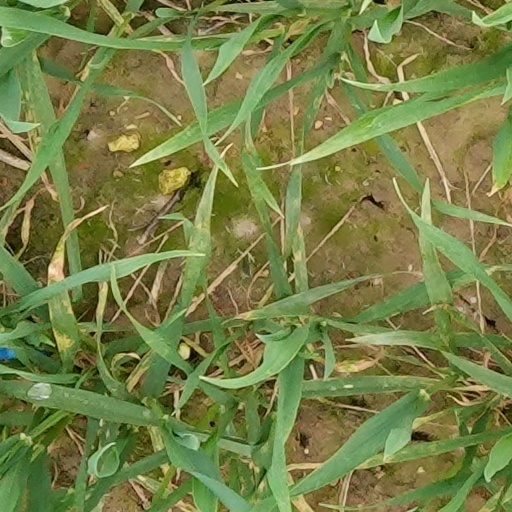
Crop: wheat